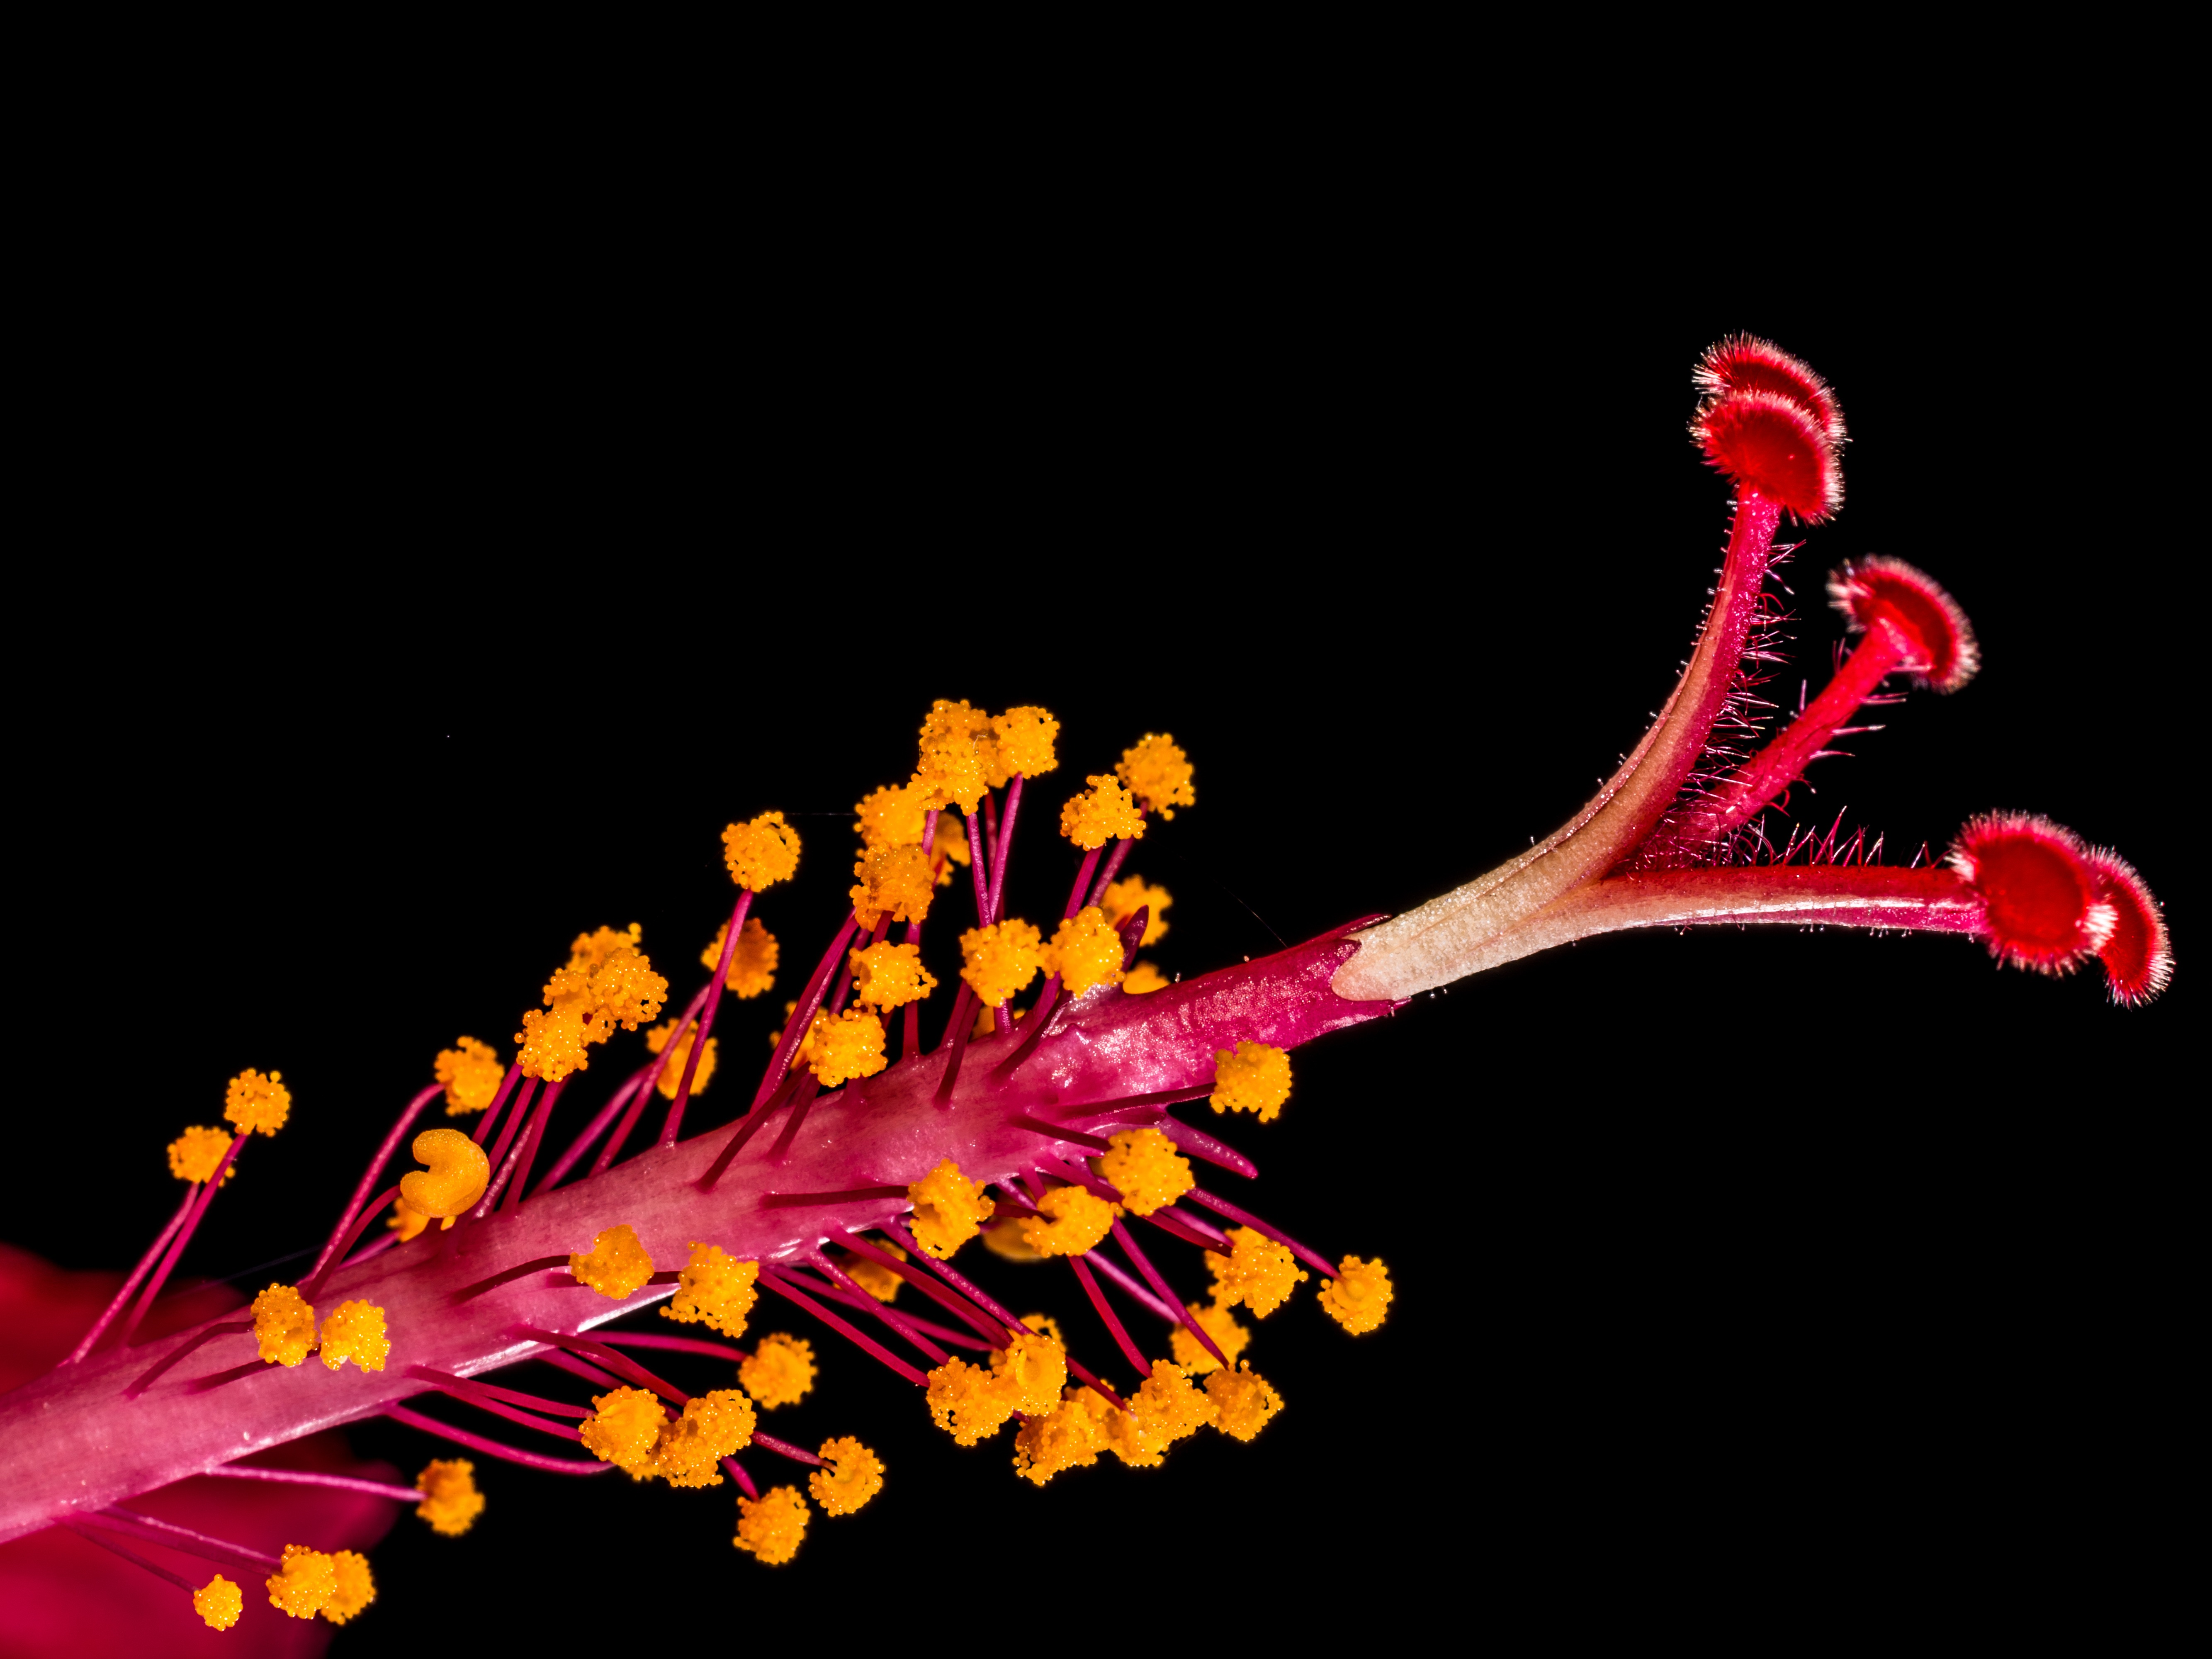
blossom, plant, flower, bloom, red, color, marshmallow, organ, hibiscus, malvaceae, macro photography, mallow